Chronographer

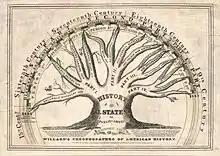
The "Chronographer of American History" as published as a classroom poster in the US in 1845

In 1844 Willard first published the "Chronographer of American History" within an updated version of her "History of the United States". This was also published the following year in large format, , for use as a teaching aid in classrooms. While the tree analogy had been used before to depict historical events and family history Willard's was unusual in that it proceeded chronologically from left to right across the branches, rather than from root to branch.